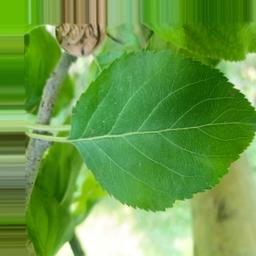
Label: Healthy